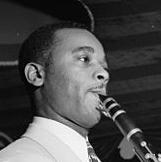
Age: 28